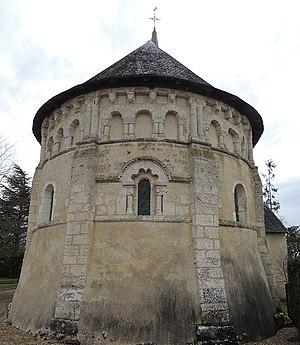
Église Notre-Dame de Nourray, vue depuis son chevet magnifiquement sculpté dans un pur style roman avec des têtes sculptées sous le toit et juste dessous des groupes de 3 arcades séparées par des colonnettes géminées et dessous encore une fenêtre à arcade quadrilobée sculptée et colonnettes de part et d'autres aux chapiteaux sculptés aussi avec grande finesse
Nourray est une commune française située dans le département de Loir-et-Cher, en région Centre-Val de Loire.
Cet article recense les monuments historiques de Loir-et-Cher, en France.